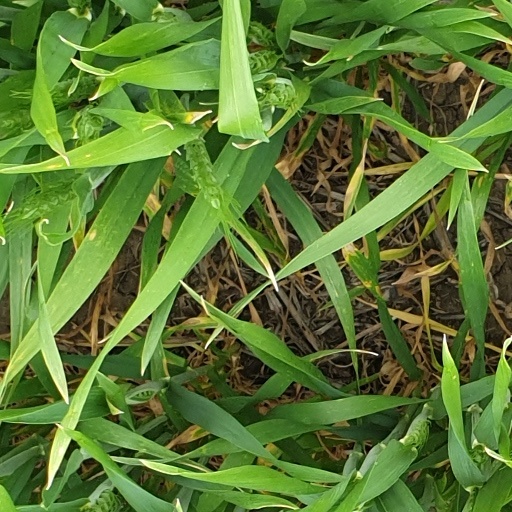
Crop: wheat